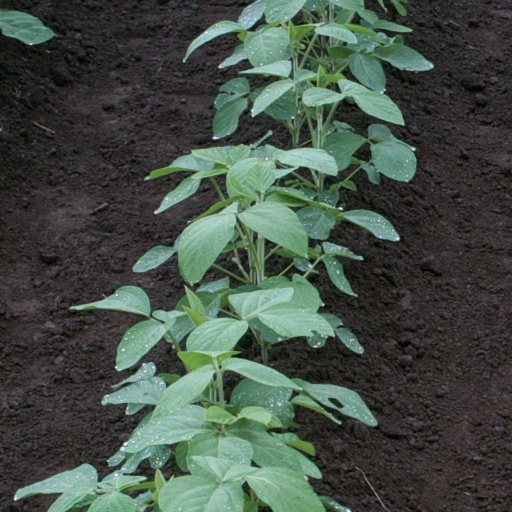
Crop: soybean